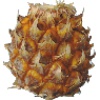
Label: Pineapple Mini 1